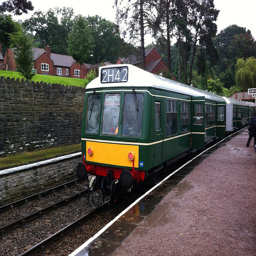
A green train driving down train tracks next to a wooden fence.
A train on a track near a neighborhood with a high wall.
A green, white, and yellow train pulls into a station.
A passenger train stopped with its doors open.
A passenger train parked on tracks next to a residential area.